Secret Society of Super Villains

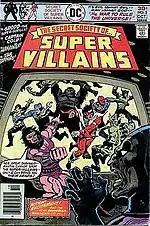
Cover to "Secret Society of Super Villains" #3, art by Ernie Chan.

First organized by Darkseid, the Secret Society of Super Villains were based in the Sinister Citadel in San Francisco. From early on, the team was plagued with power struggles. Lex Luthor, Wizard, Gorilla Grodd, and Funky Flashman all sought to control the powerful team; Manhunter (the team's first leader) and Captain Comet, on the other hand, sought to divert the villains' evil ways into a more positive channel. After discovering the true identity of their benefactor, the team rebelled against the alien overlord. To quash their uprising, Darkseid sent Mantis and Kalibak. At the end of the struggle, Manhunter sacrificed himself to seemingly kill Darkseid. After this, the team splintered, with Luthor, Wizard, Gorilla Grodd, and Flashman leading the team at different times. However, Wizard proved to be the most tenacious and created the definitive incarnation of the SSoSV. They went on to fight the original Crime Syndicate of America of Earth-Three and the Justice Society of America. While traveling between dimensions, back on Earth-1 the Silver Ghost, Mirror Master and Copperhead formed yet another team and fought the Freedom Fighters.